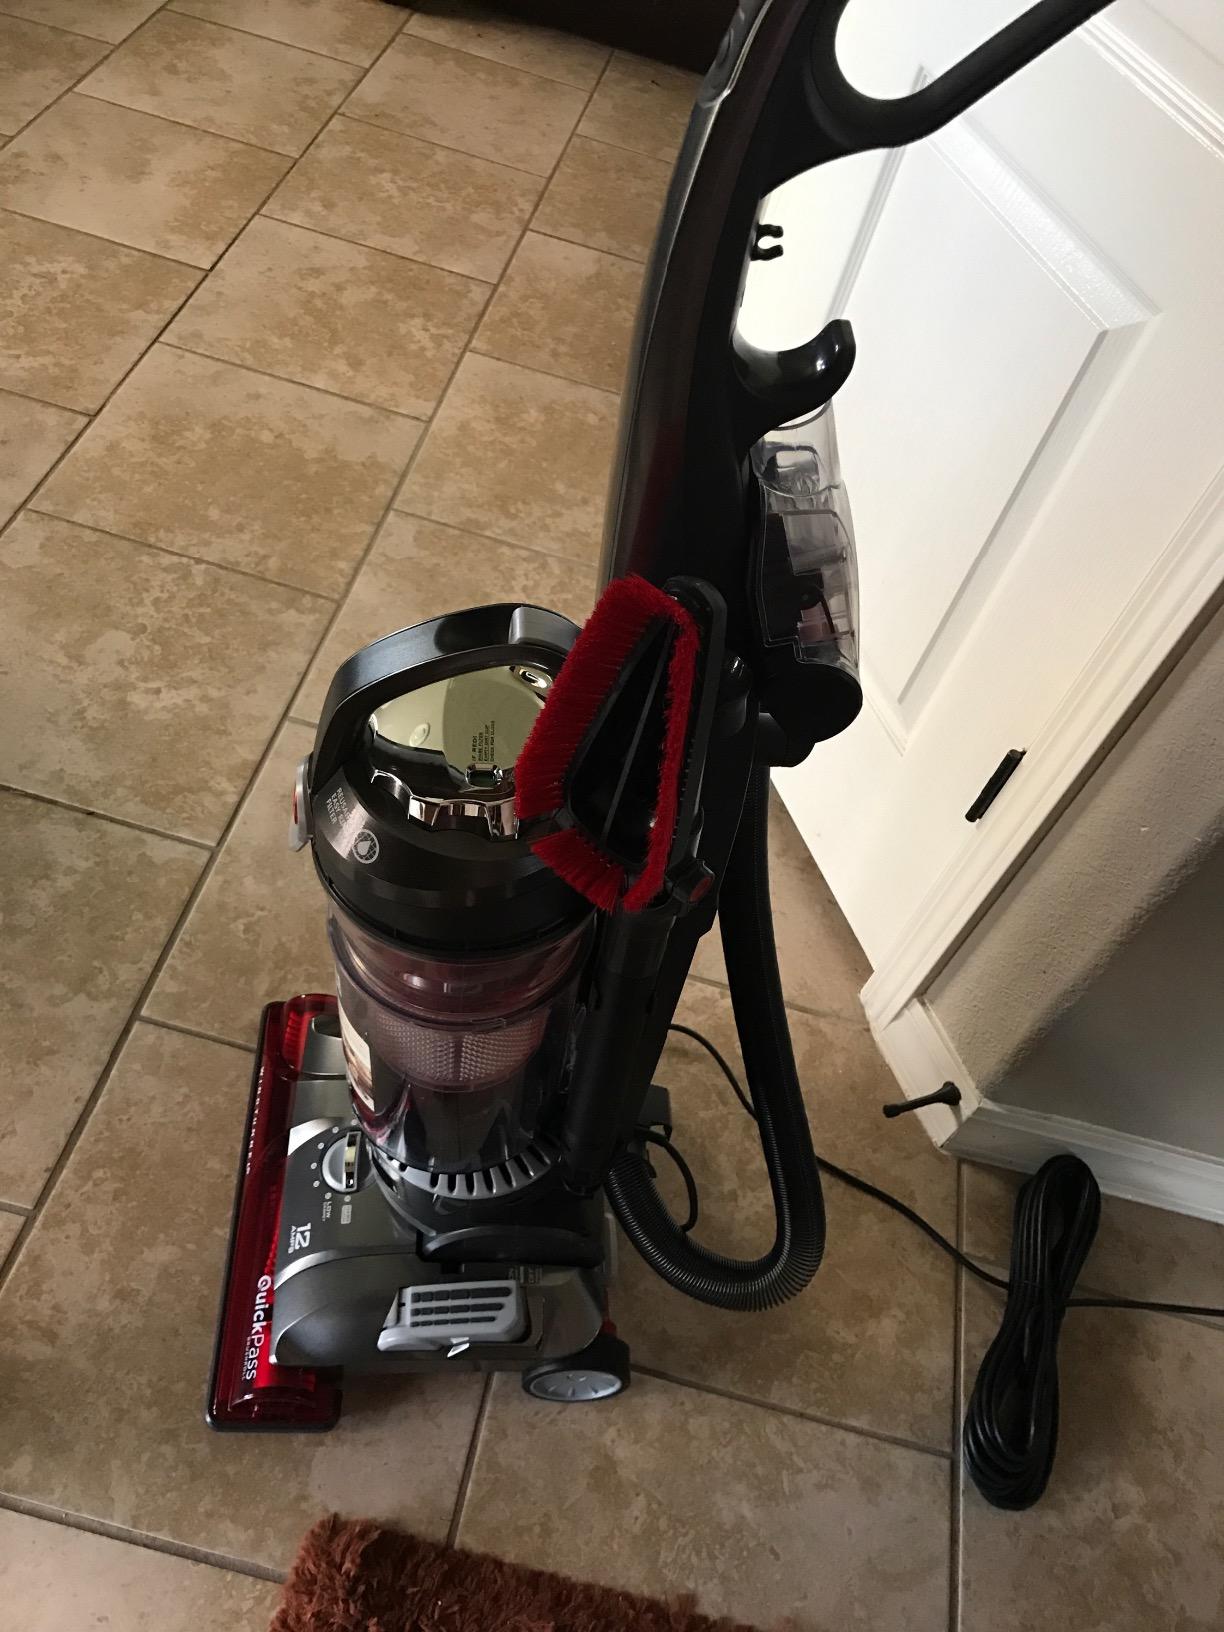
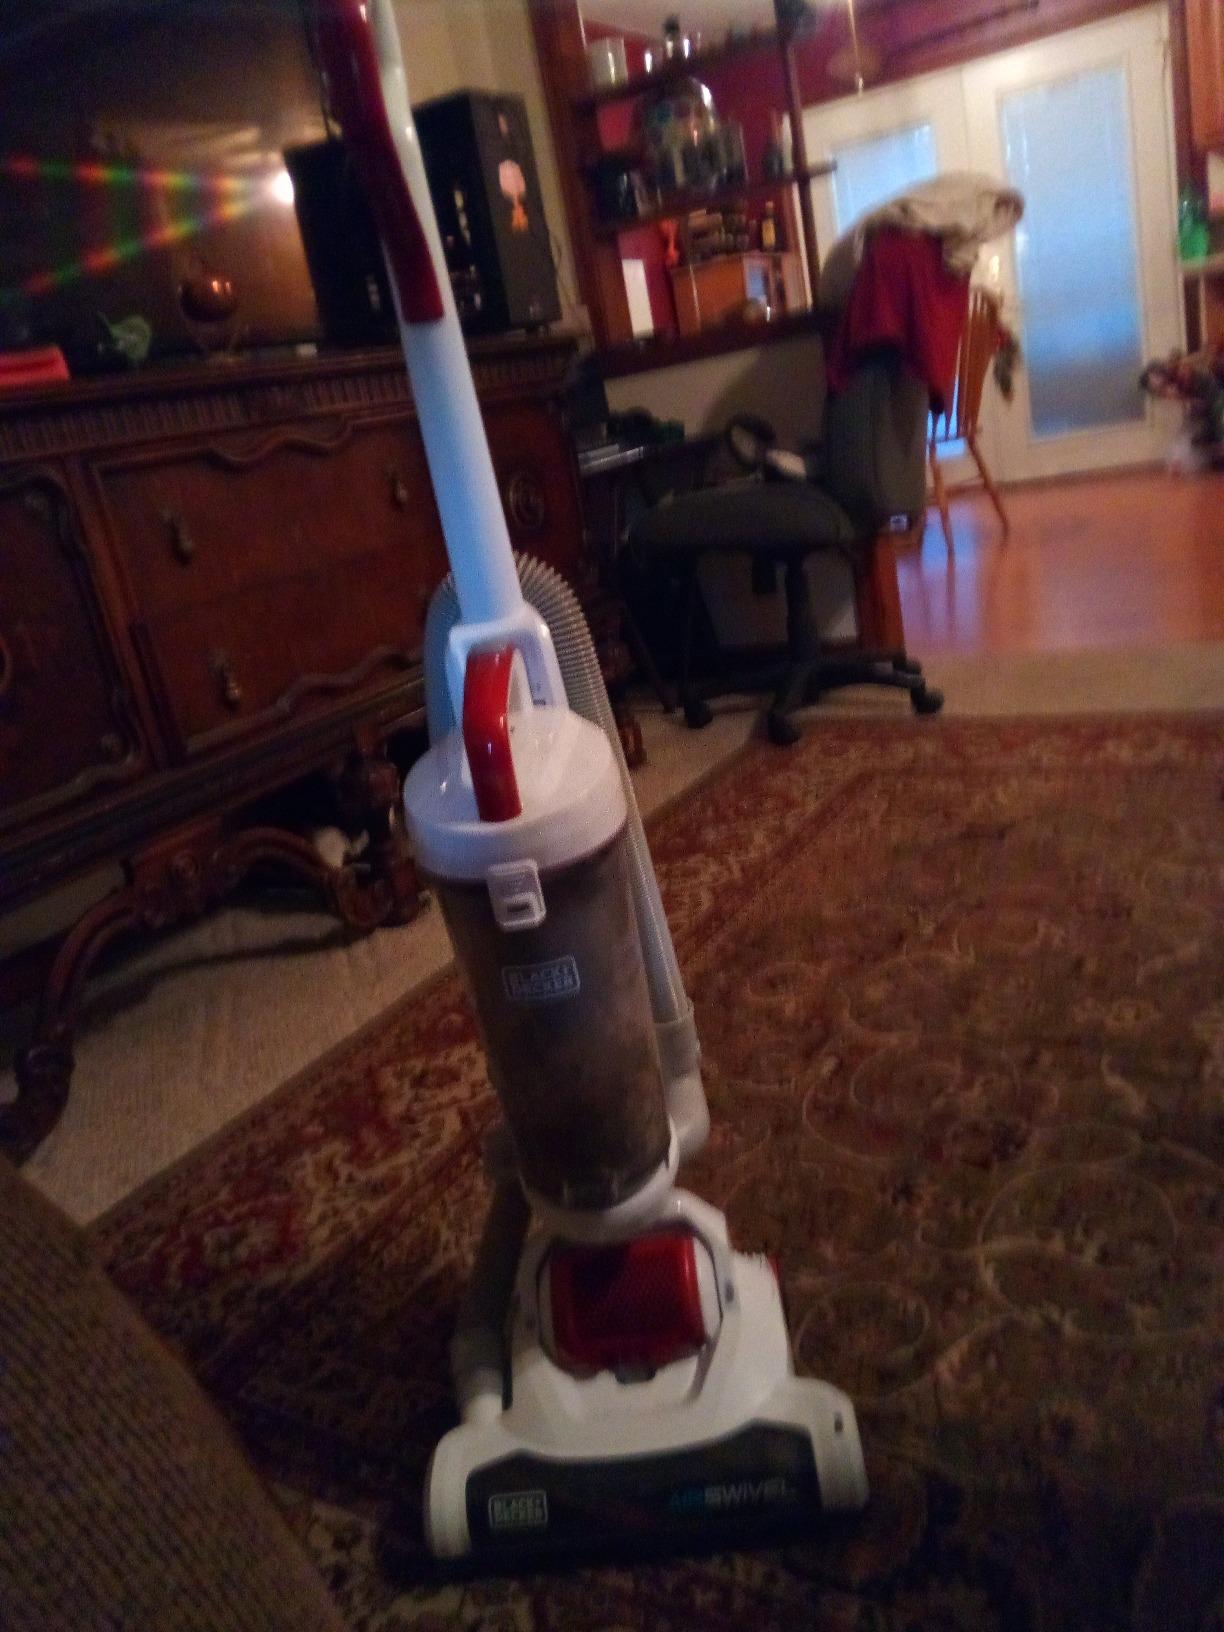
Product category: items_vacuum
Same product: no